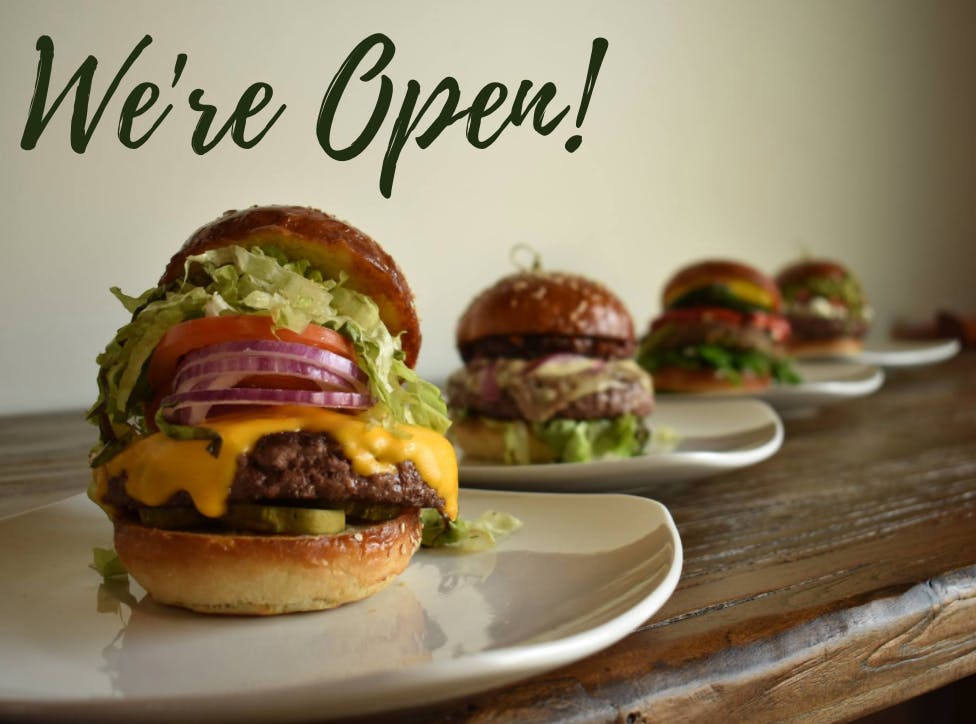
Dish: burger